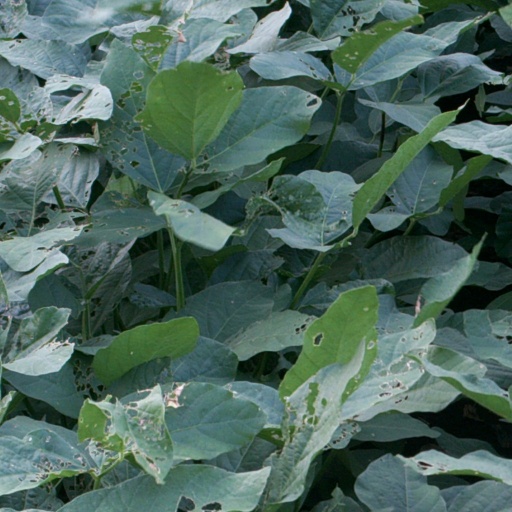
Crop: soybean